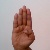
The image shows a hand gesture representing the letter 'B' in Indian Sign Language.